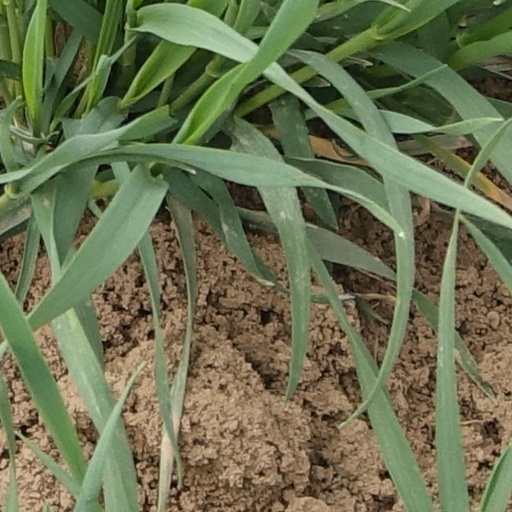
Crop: wheat